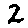
Label: 2